APOBEC3G

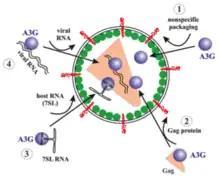
Figure 3: Four proposed mechanisms of APOBEC3G encapsidation in HIV-1 virions. The mechanisms involving interaction with viral RNA and interaction with Gag proteins have been extensively confirmed.

APOBEC3G mRNA is expressed in certain cells, referred to as non-permissive cells, in which HIV-1 cannot properly infect and replicate in the absence of Vif. Such cells include physiologically relevant primary CD4 T lymphocytes and macrophages. The encapsidation of APOBEC3G into HIV-1 virions is very important for the spread of APOBEC3G and the exertion of anti-retroviral activity. Encapsidation of APOBEC3G may occur by at least the following four proposed mechanisms (Figure 3): 1. Non-specific packaging of APOBEC3G 2. APOBEC3G interaction with host RNA 3. APOBEC3G interaction with viral RNA 4. Interaction of APOBEC3G with HIV-1 Gag proteins. Only the latter two mechanisms have been extensively supported.